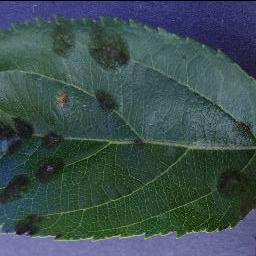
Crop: apple
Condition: scab